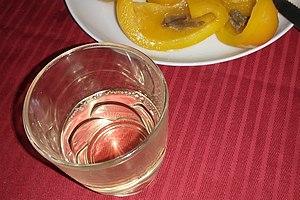
La passerina est un cépage italien de raisins blancs.